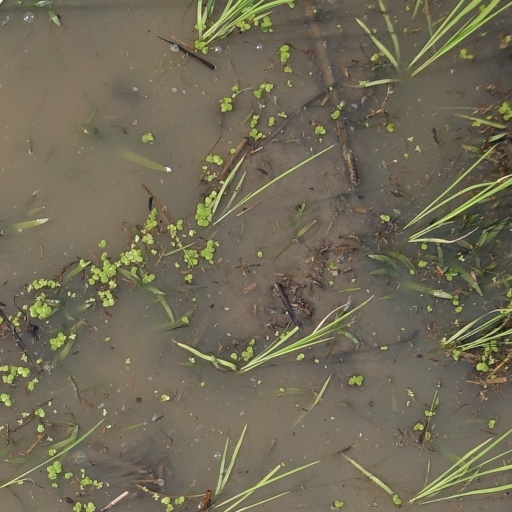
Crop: rice